British Rail Class 85

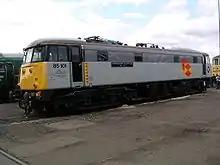
Class 85, no. 85101 'Doncaster Plant 150 1853-2003', on display at Doncaster Works open day on 27 July 2003

Upon their entry to service, the AL5 fleet was used to haul express trains on the then newly electrified West Coast Main Line, from Birmingham, to , Manchester Piccadilly, Liverpool, and later . By 1965, electrification had spread south to London Euston, allowing for services to be extended shortly thereafter.